SNCF Class BB 66400

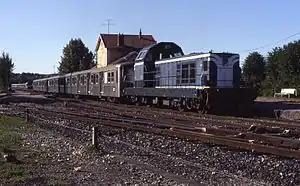
BB66438 is seen at La Ferté-Gaucher heading a Paris Est train

The SNCF Class BB 66400 is a class of centre cab mixed traffic diesel locomotives. The class is a development of the BB 66000 with 3 phase electric transmission. The 106 locomotives were built for SNCF by a consortium of CAFL, CEM, Alsthom, Fives-Lille and SACM between 1968 and 1971. They are long and weigh . The prime mover is a MGO V16BSHR diesel engine developing . The maximum speed is .